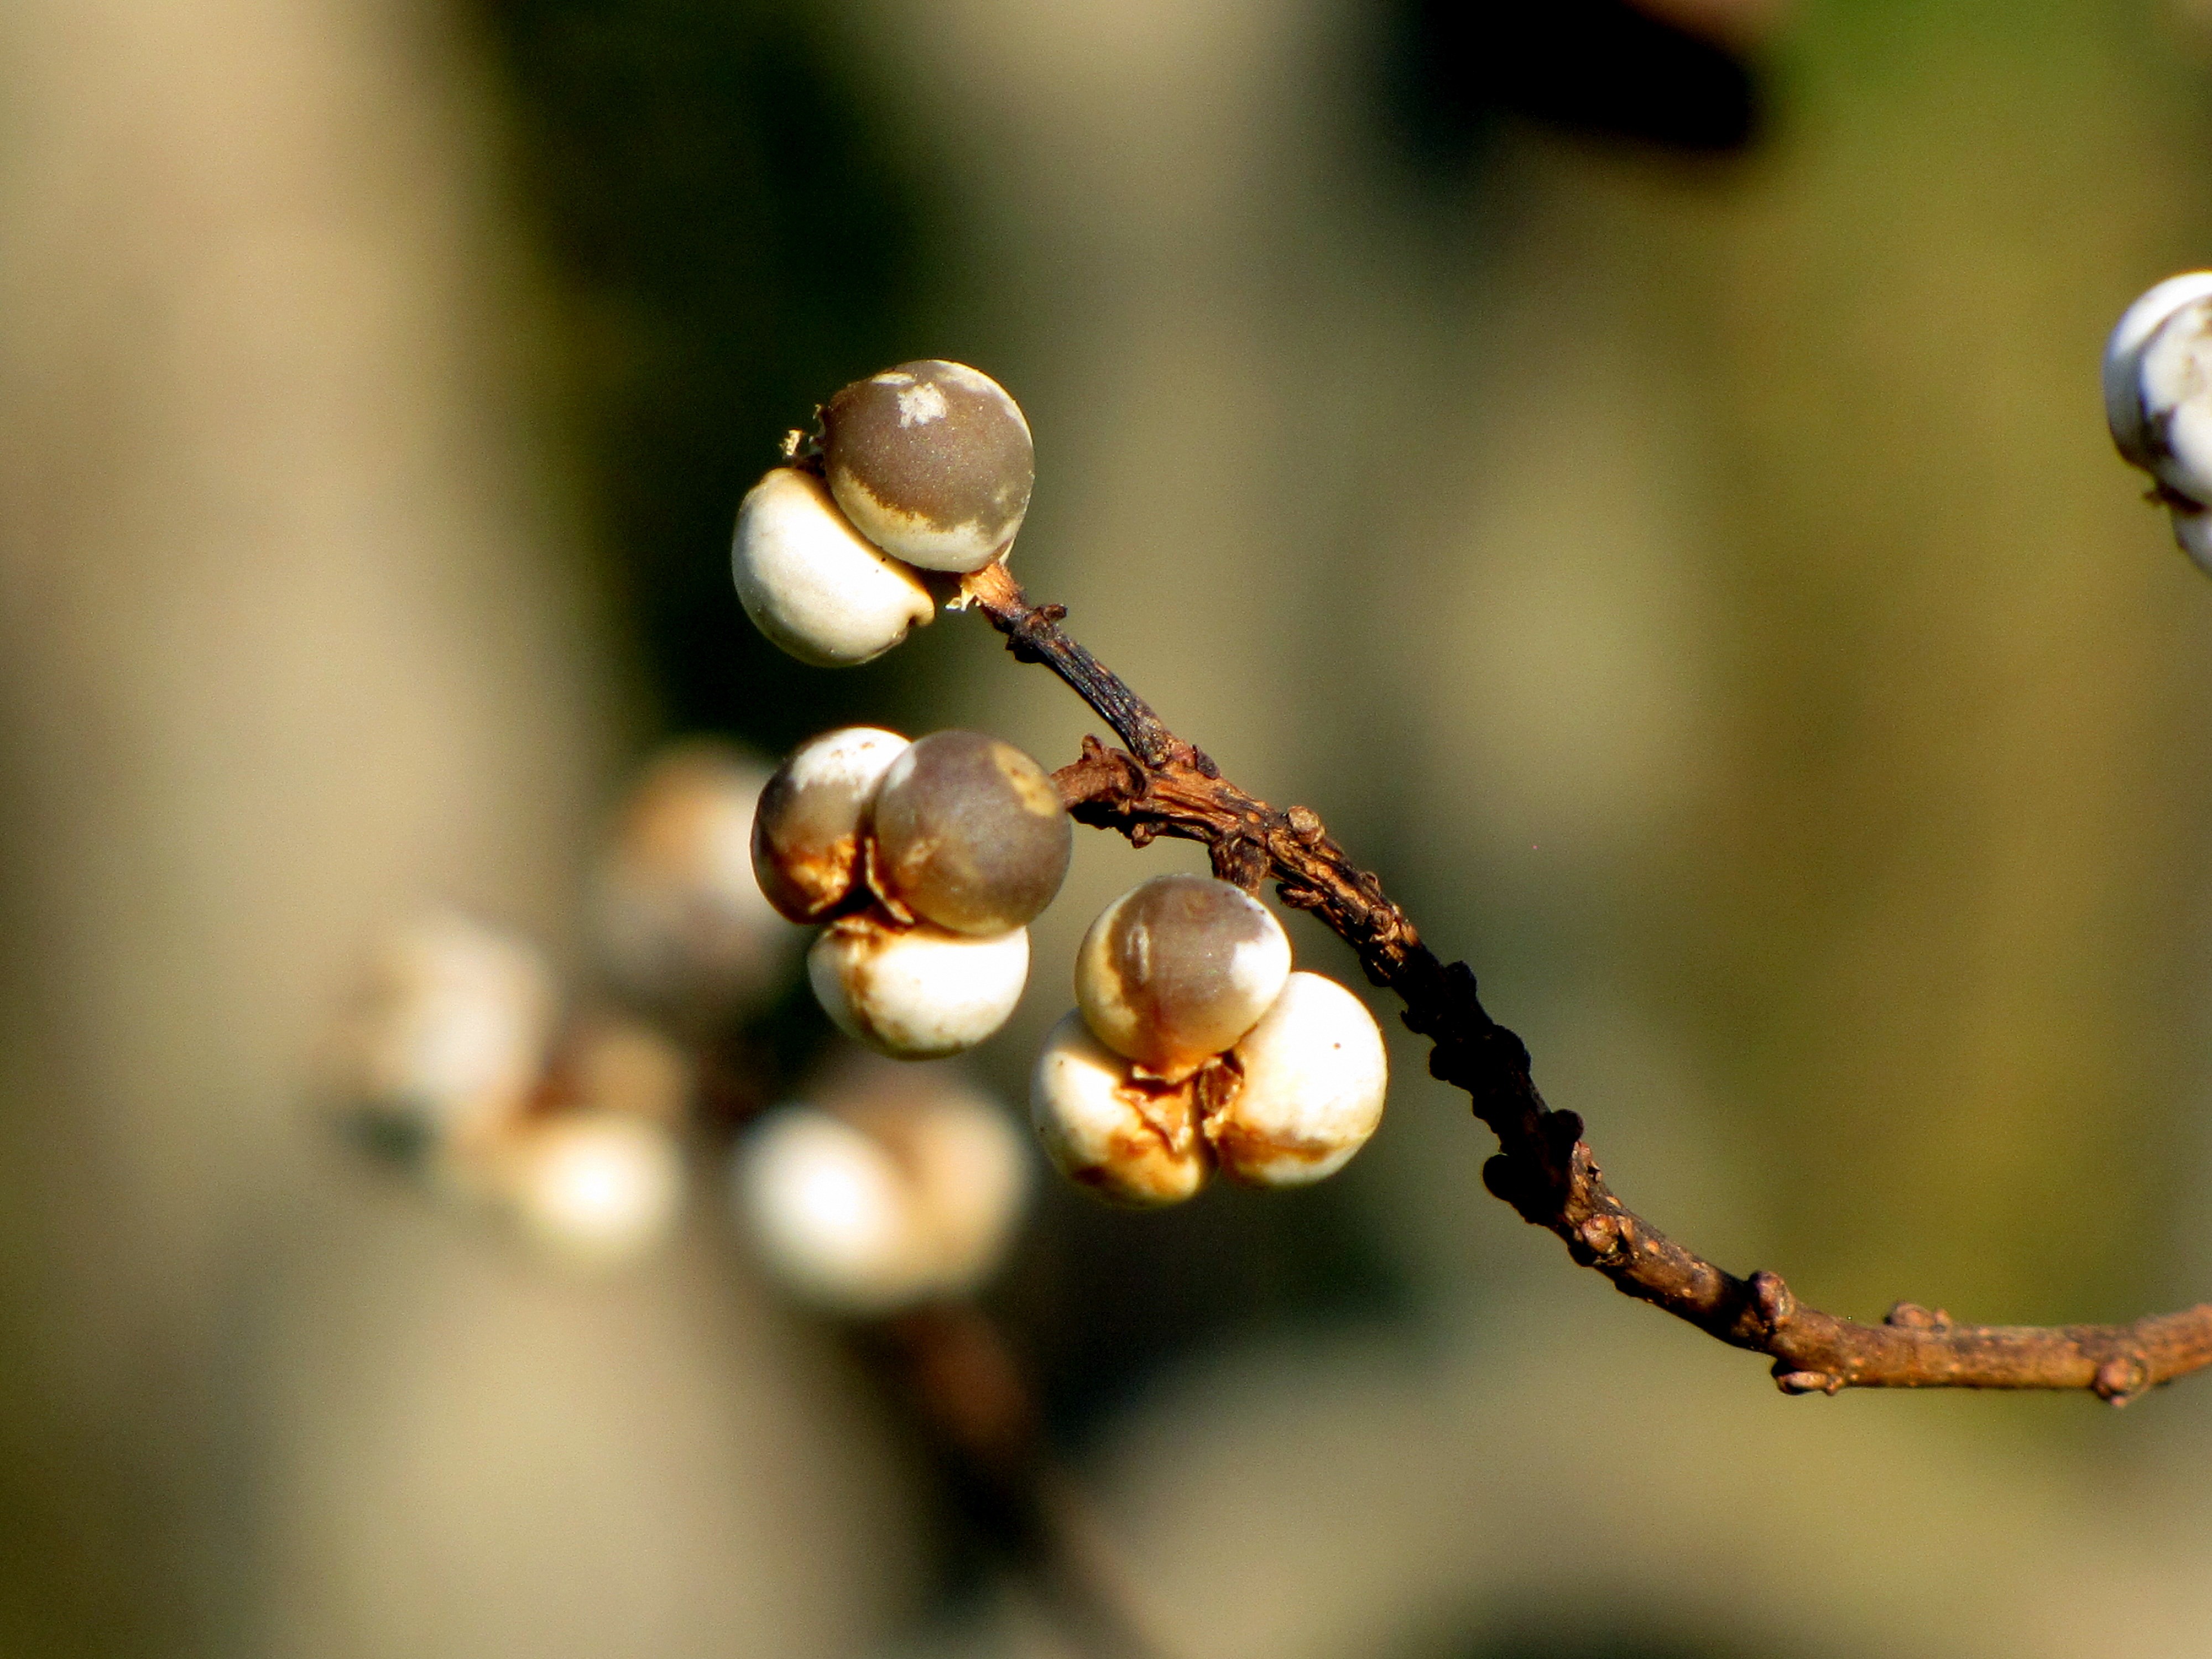
tree, nature, outdoor, branch, blossom, plant, wood, photography, leaf, flower, environment, spring, green, produce, natural, autumn, botany, flora, season, fauna, twig, close up, limb, bud, macro photography, plant stem